Blaufränkisch

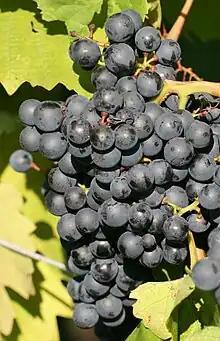
Wines made from Blaufränkisch are often characterized by berry fruit flavors and peppery spice notes.

Blaufränkisch wines have aromas of dark ripe cherries and dark berries, are spicy, have medium tannin levels and sometimes very good acidity. Young wines are deeply fruity and become more velvety, supple and complex with age.